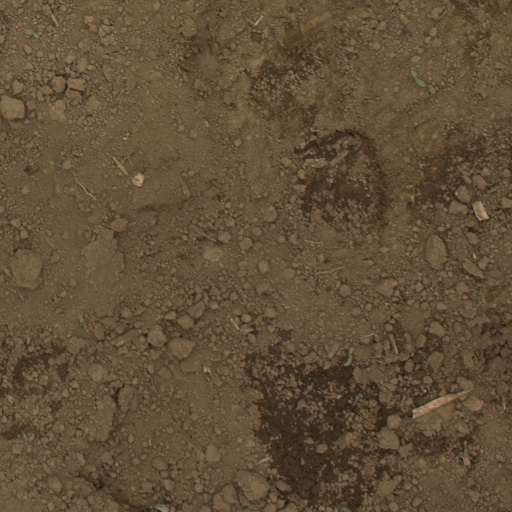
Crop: Jerusalem artichoke